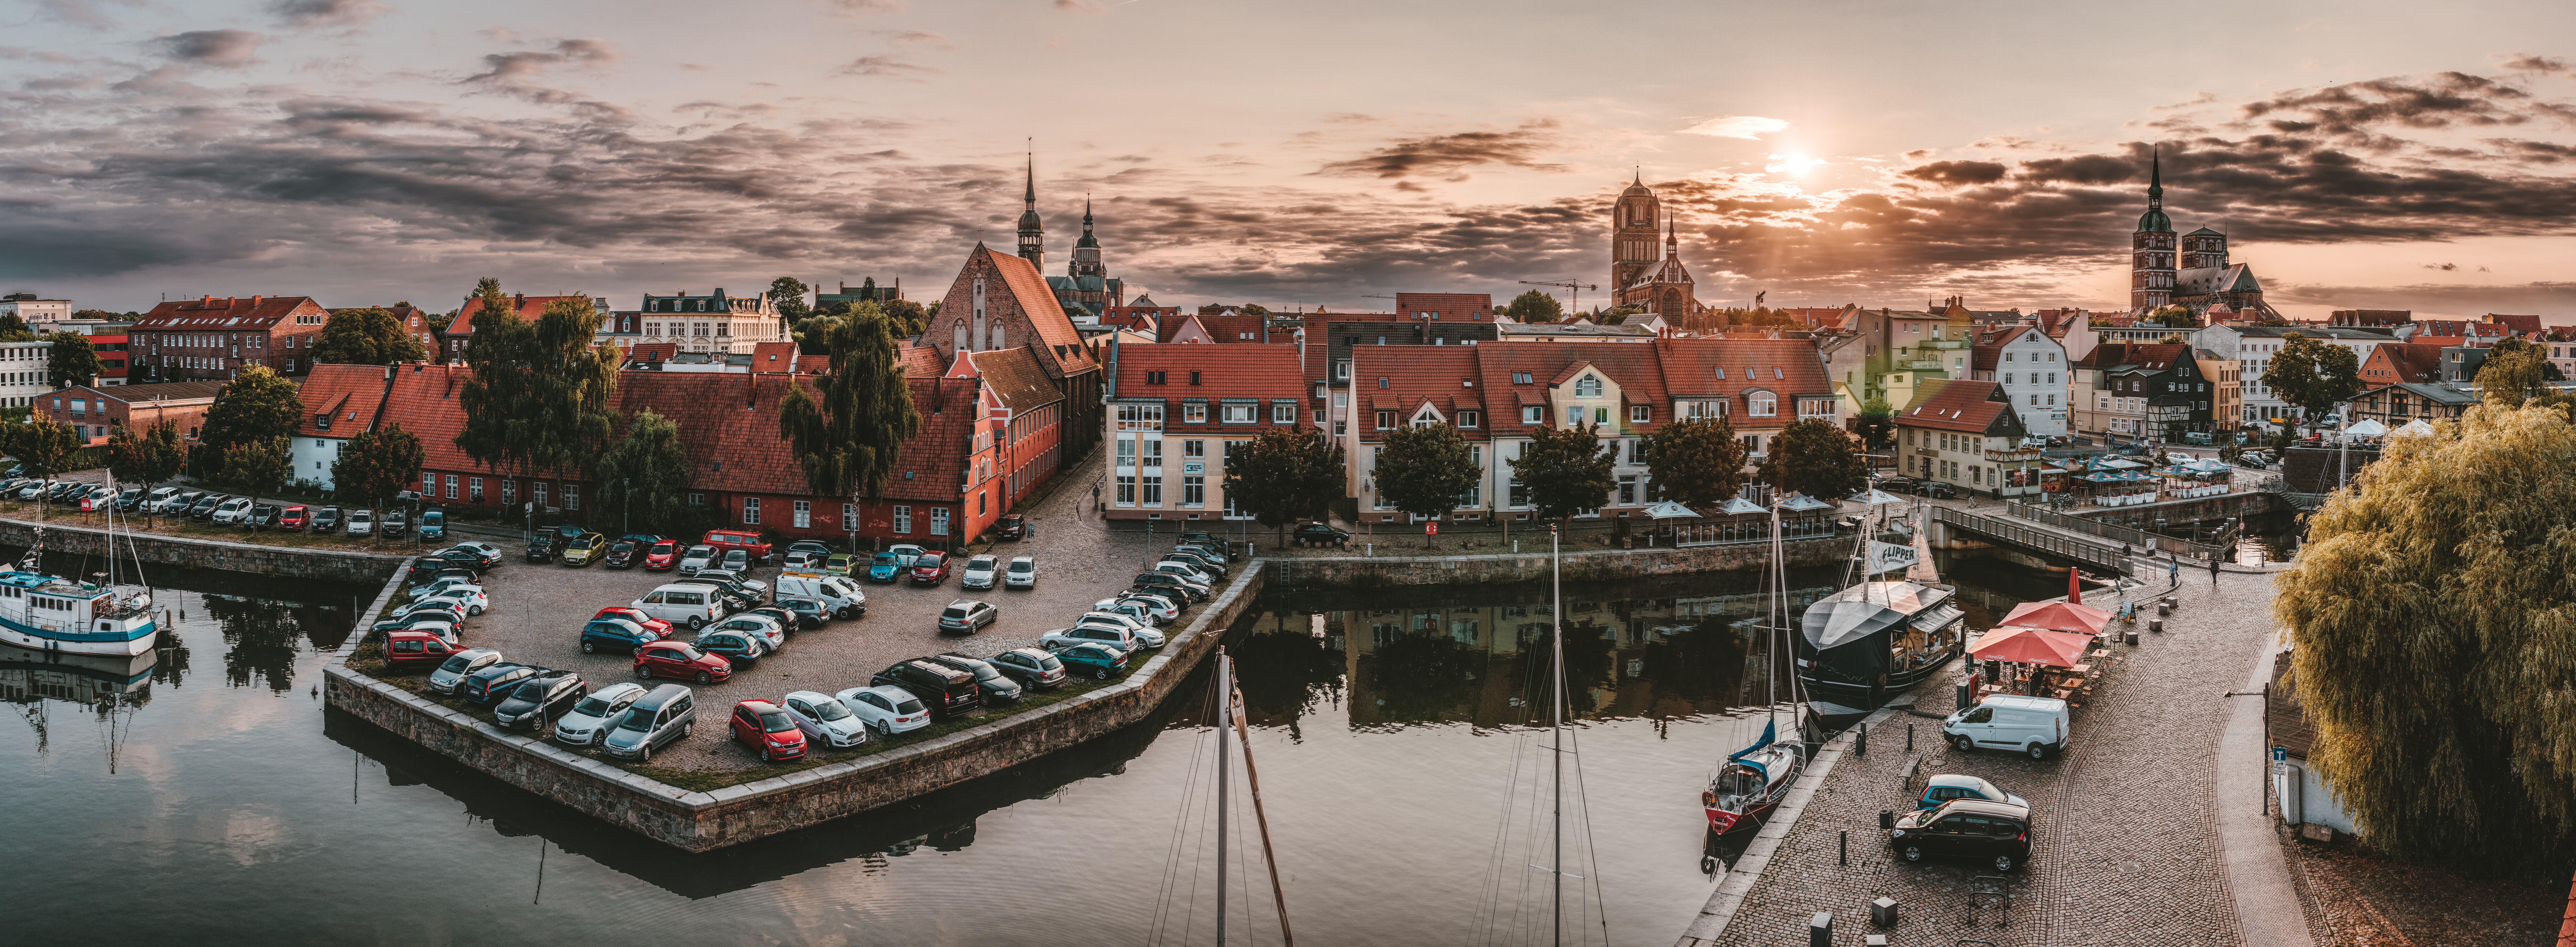
waterway, city, water, cityscape, panorama, sky, recreation